Chanan Colman

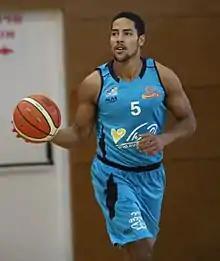
Colman playing for Hapoel Eilat in March 2017

Chanan Safir Colman (born March 10, 1984) is a Danish-Israeli professional basketball player for Hapoel Haifa of the Israel Basketball Premier League. He played college basketball for Chipola before playing professionally in Finland, Israel, Denmark. Colman was named the Finnish League Finals MVP in 2006 and the Danish League MVP in 2012.